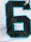
Number: 6